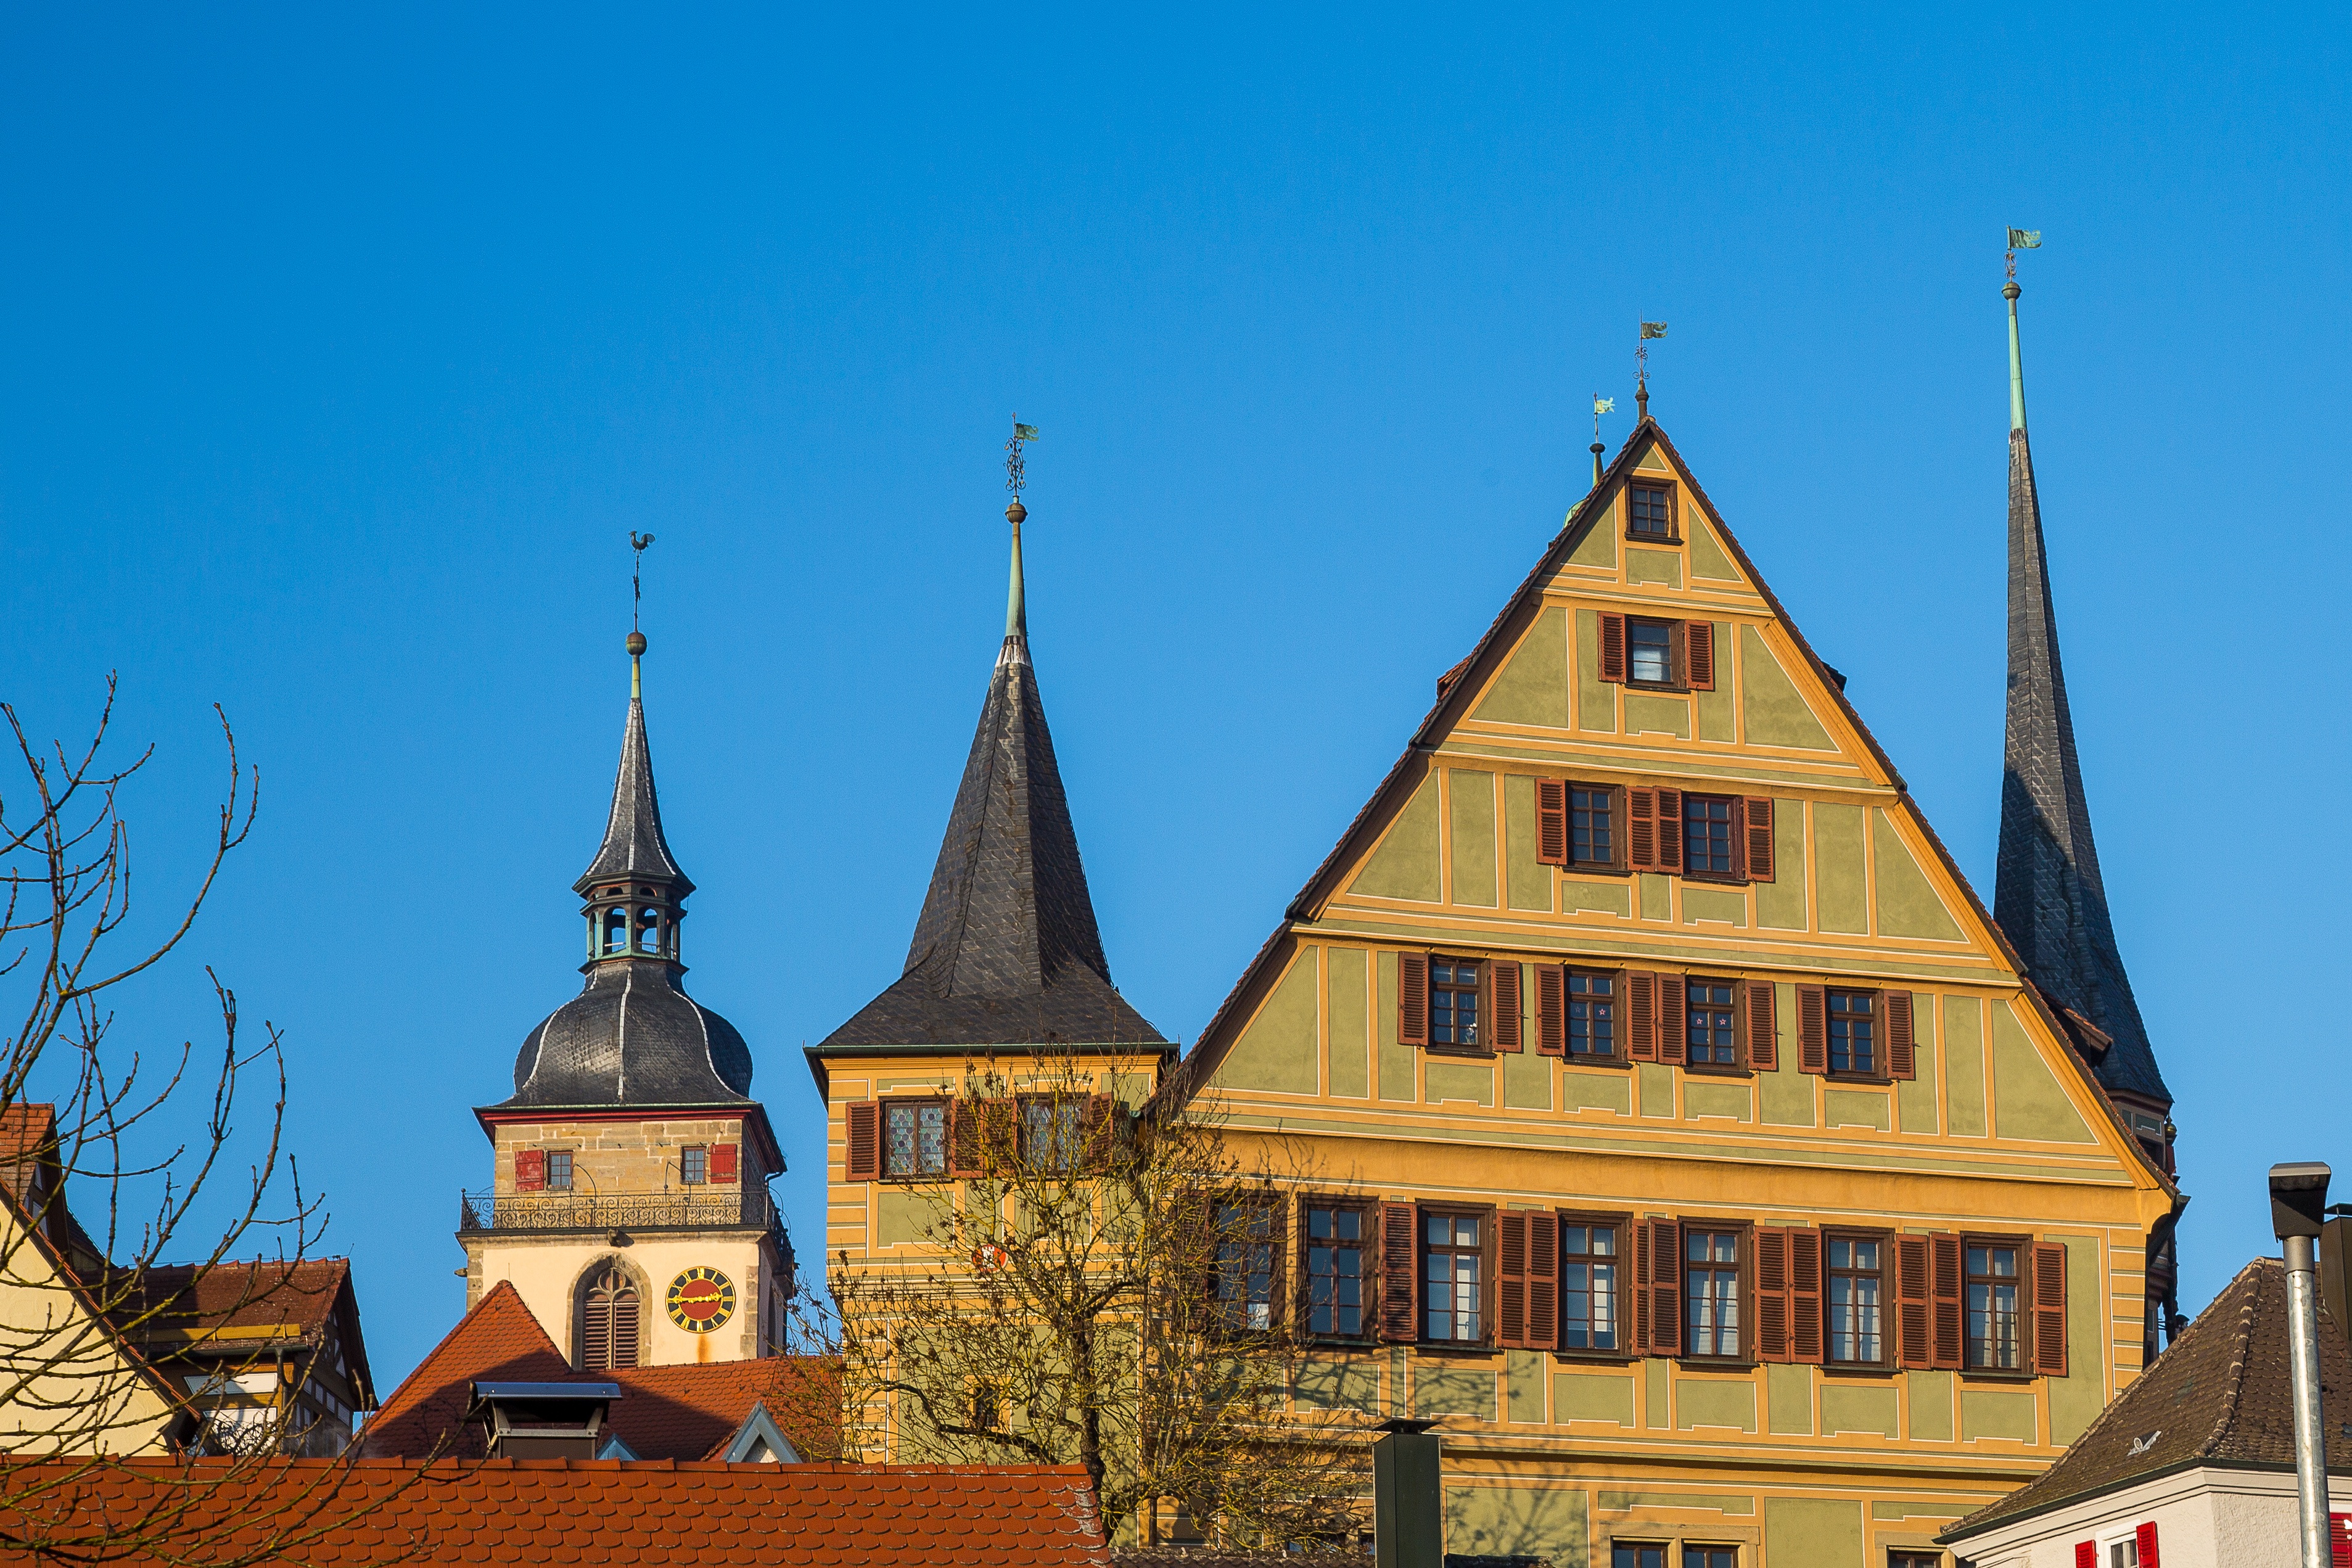
house, town, building, evening, tower, landmark, church, place of worship, city view, towers, spire, steeple, town hall, bietigheim, bietigheim bissingen